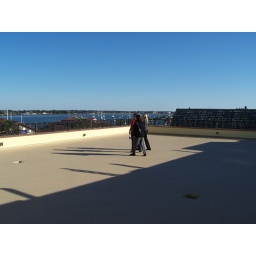
More roof and the view of the inter-coastal. There's a marina just opposite of the venue. Tons of boats in the summer.